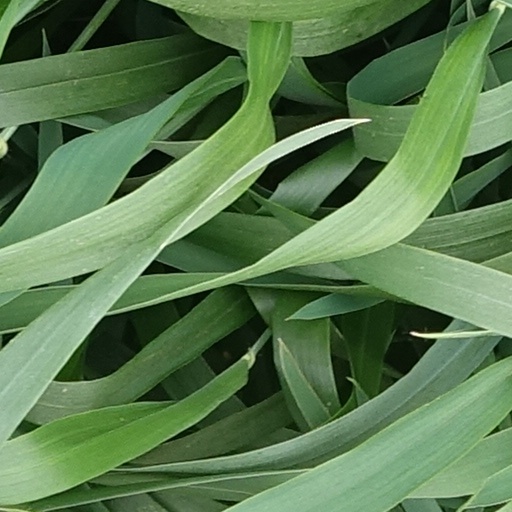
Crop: wheat